Medieval wall of Vitoria-Gasteiz

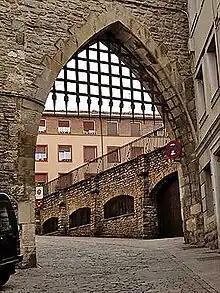
Canton pulmonias

Through the Cathedral of Santa Maria Foundation can arrange guided tours that take tourists through the two reclaimed areas. They can be observed from the misguided restorations carried out in the style of the time in the 1960s, through the different construction types, the most modern lattice cedar that recreates the dimensions of the wall at its best.